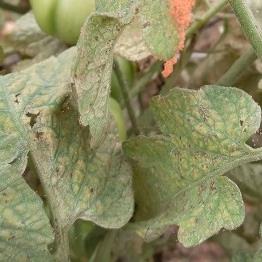
Crop: Tomato
Condition: mite-d